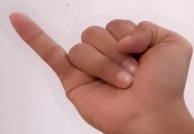
ASL sign: J